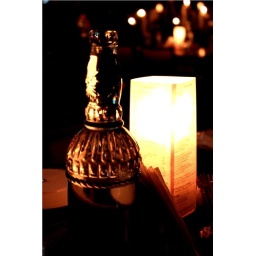
i could hopefully capture the texture all over the bottle. lovely candle light!! proud to be on tt table :P